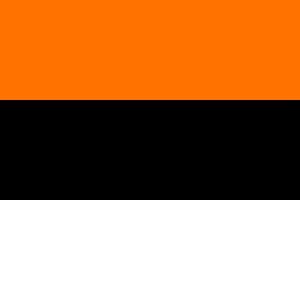
Le drapeau et les armoiries neuchâteloises sont des emblèmes officiels de la République et Canton de Neuchâtel.